Impact of the COVID-19 pandemic on healthcare workers

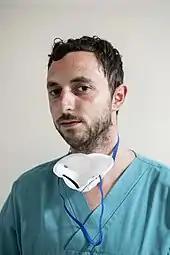
A nurse anesthetist at the San Salvatore Hospital in Pesaro, Italy, at the end of his shift on March 18, 2020

Globally, women make up 70 percent of workers in the health and social sector. Women are playing a disproportionate role in responding to the disease, whether that be as front line healthcare workers, careers at home or community leaders and mobilisers. In some countries, COVID-19 infections among female health workers are twice that of their male counterparts. Women are still paid much less than their male counterparts in almost all countries and hold fewer leadership positions in the health sector. Masks and other protective equipment designed and sized for men leave women at greater risk of exposure.